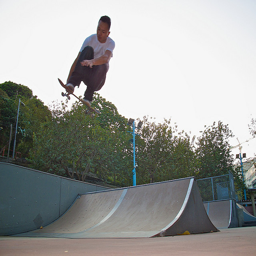
A skateboarder crouching in mid-air after a ramp
A man in the air on a skateboard doing a trick.
Skateboarder holding onto the bottom of his board off a ramp.
a skater takes a big jump off a ramp
A man jumping a ramp on a skateboard in a skate park.